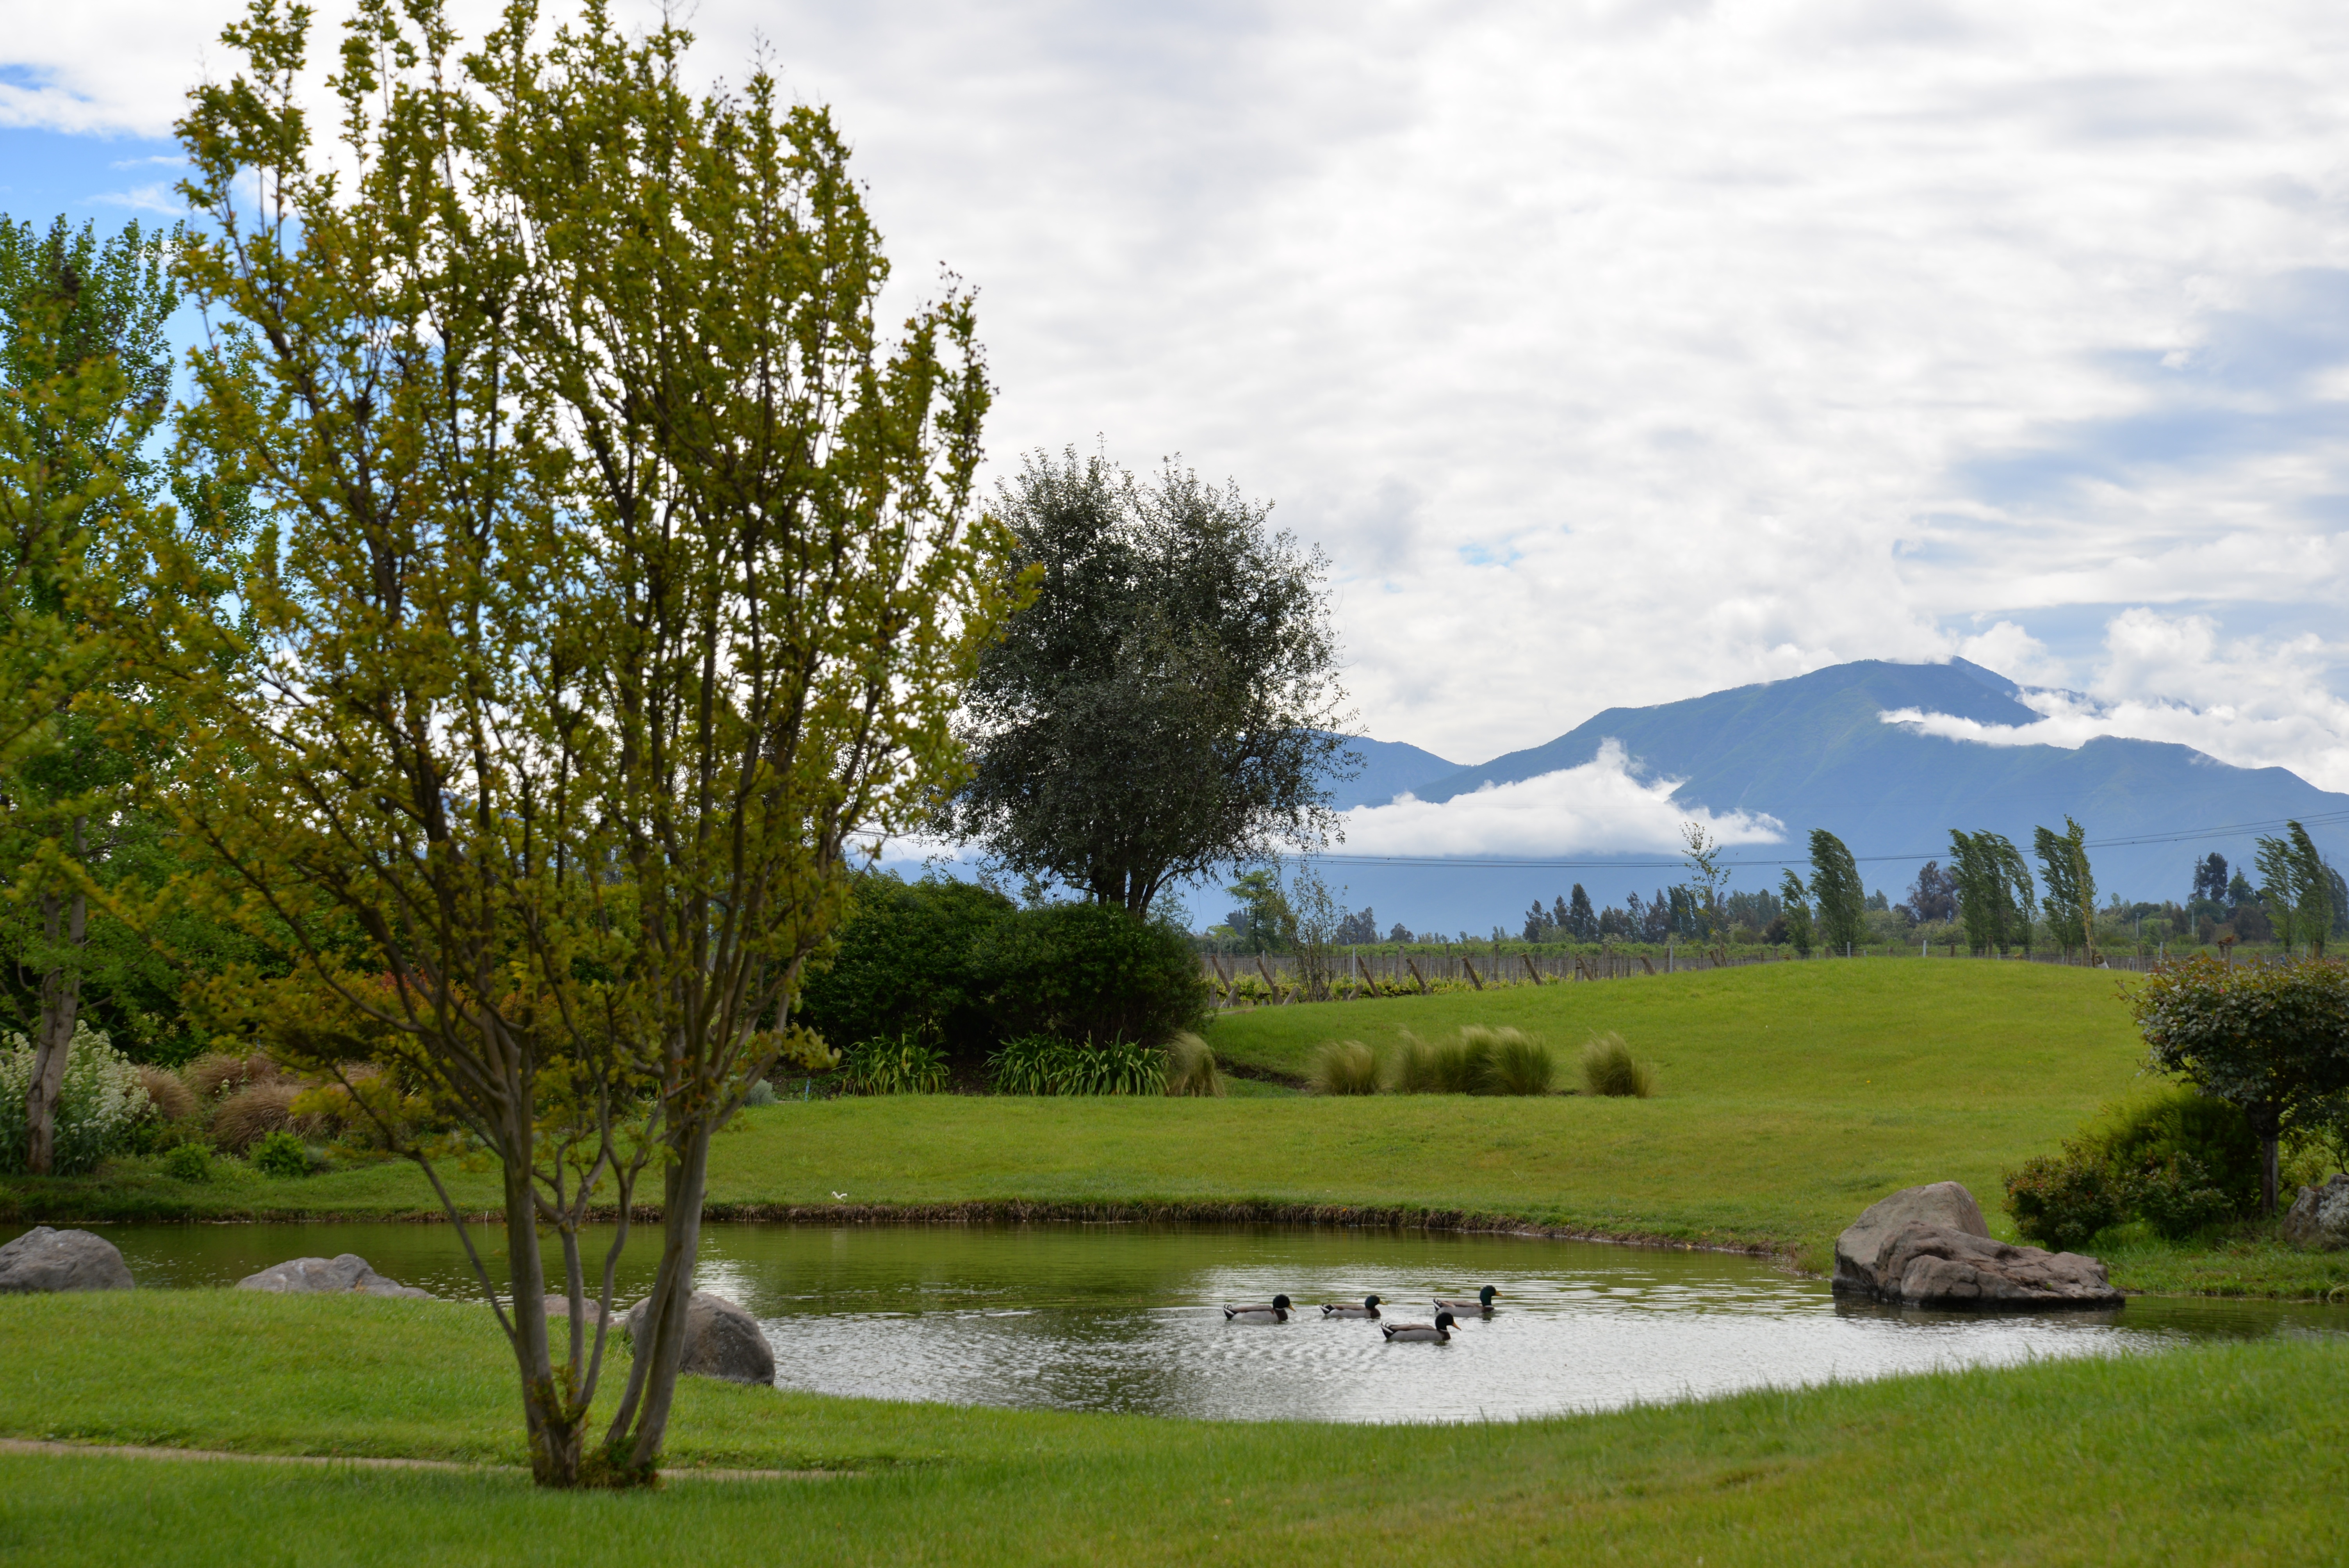
landscape, tree, nature, grass, structure, sky, vineyard, field, lawn, meadow, lake, pasture, park, chile, golf course, golf club, grassland, laguna, boundaries, rural area, woody plant, sport venue, anakena